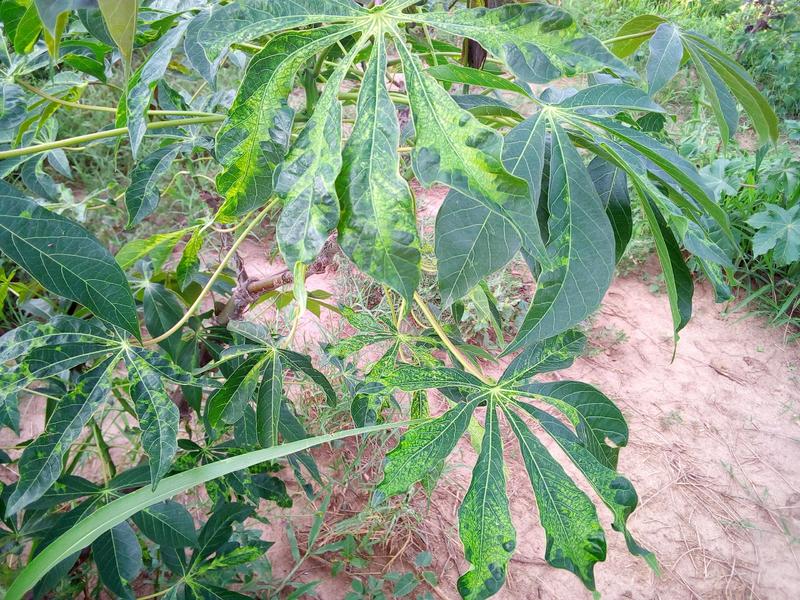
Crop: cassava
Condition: mosaic_disease